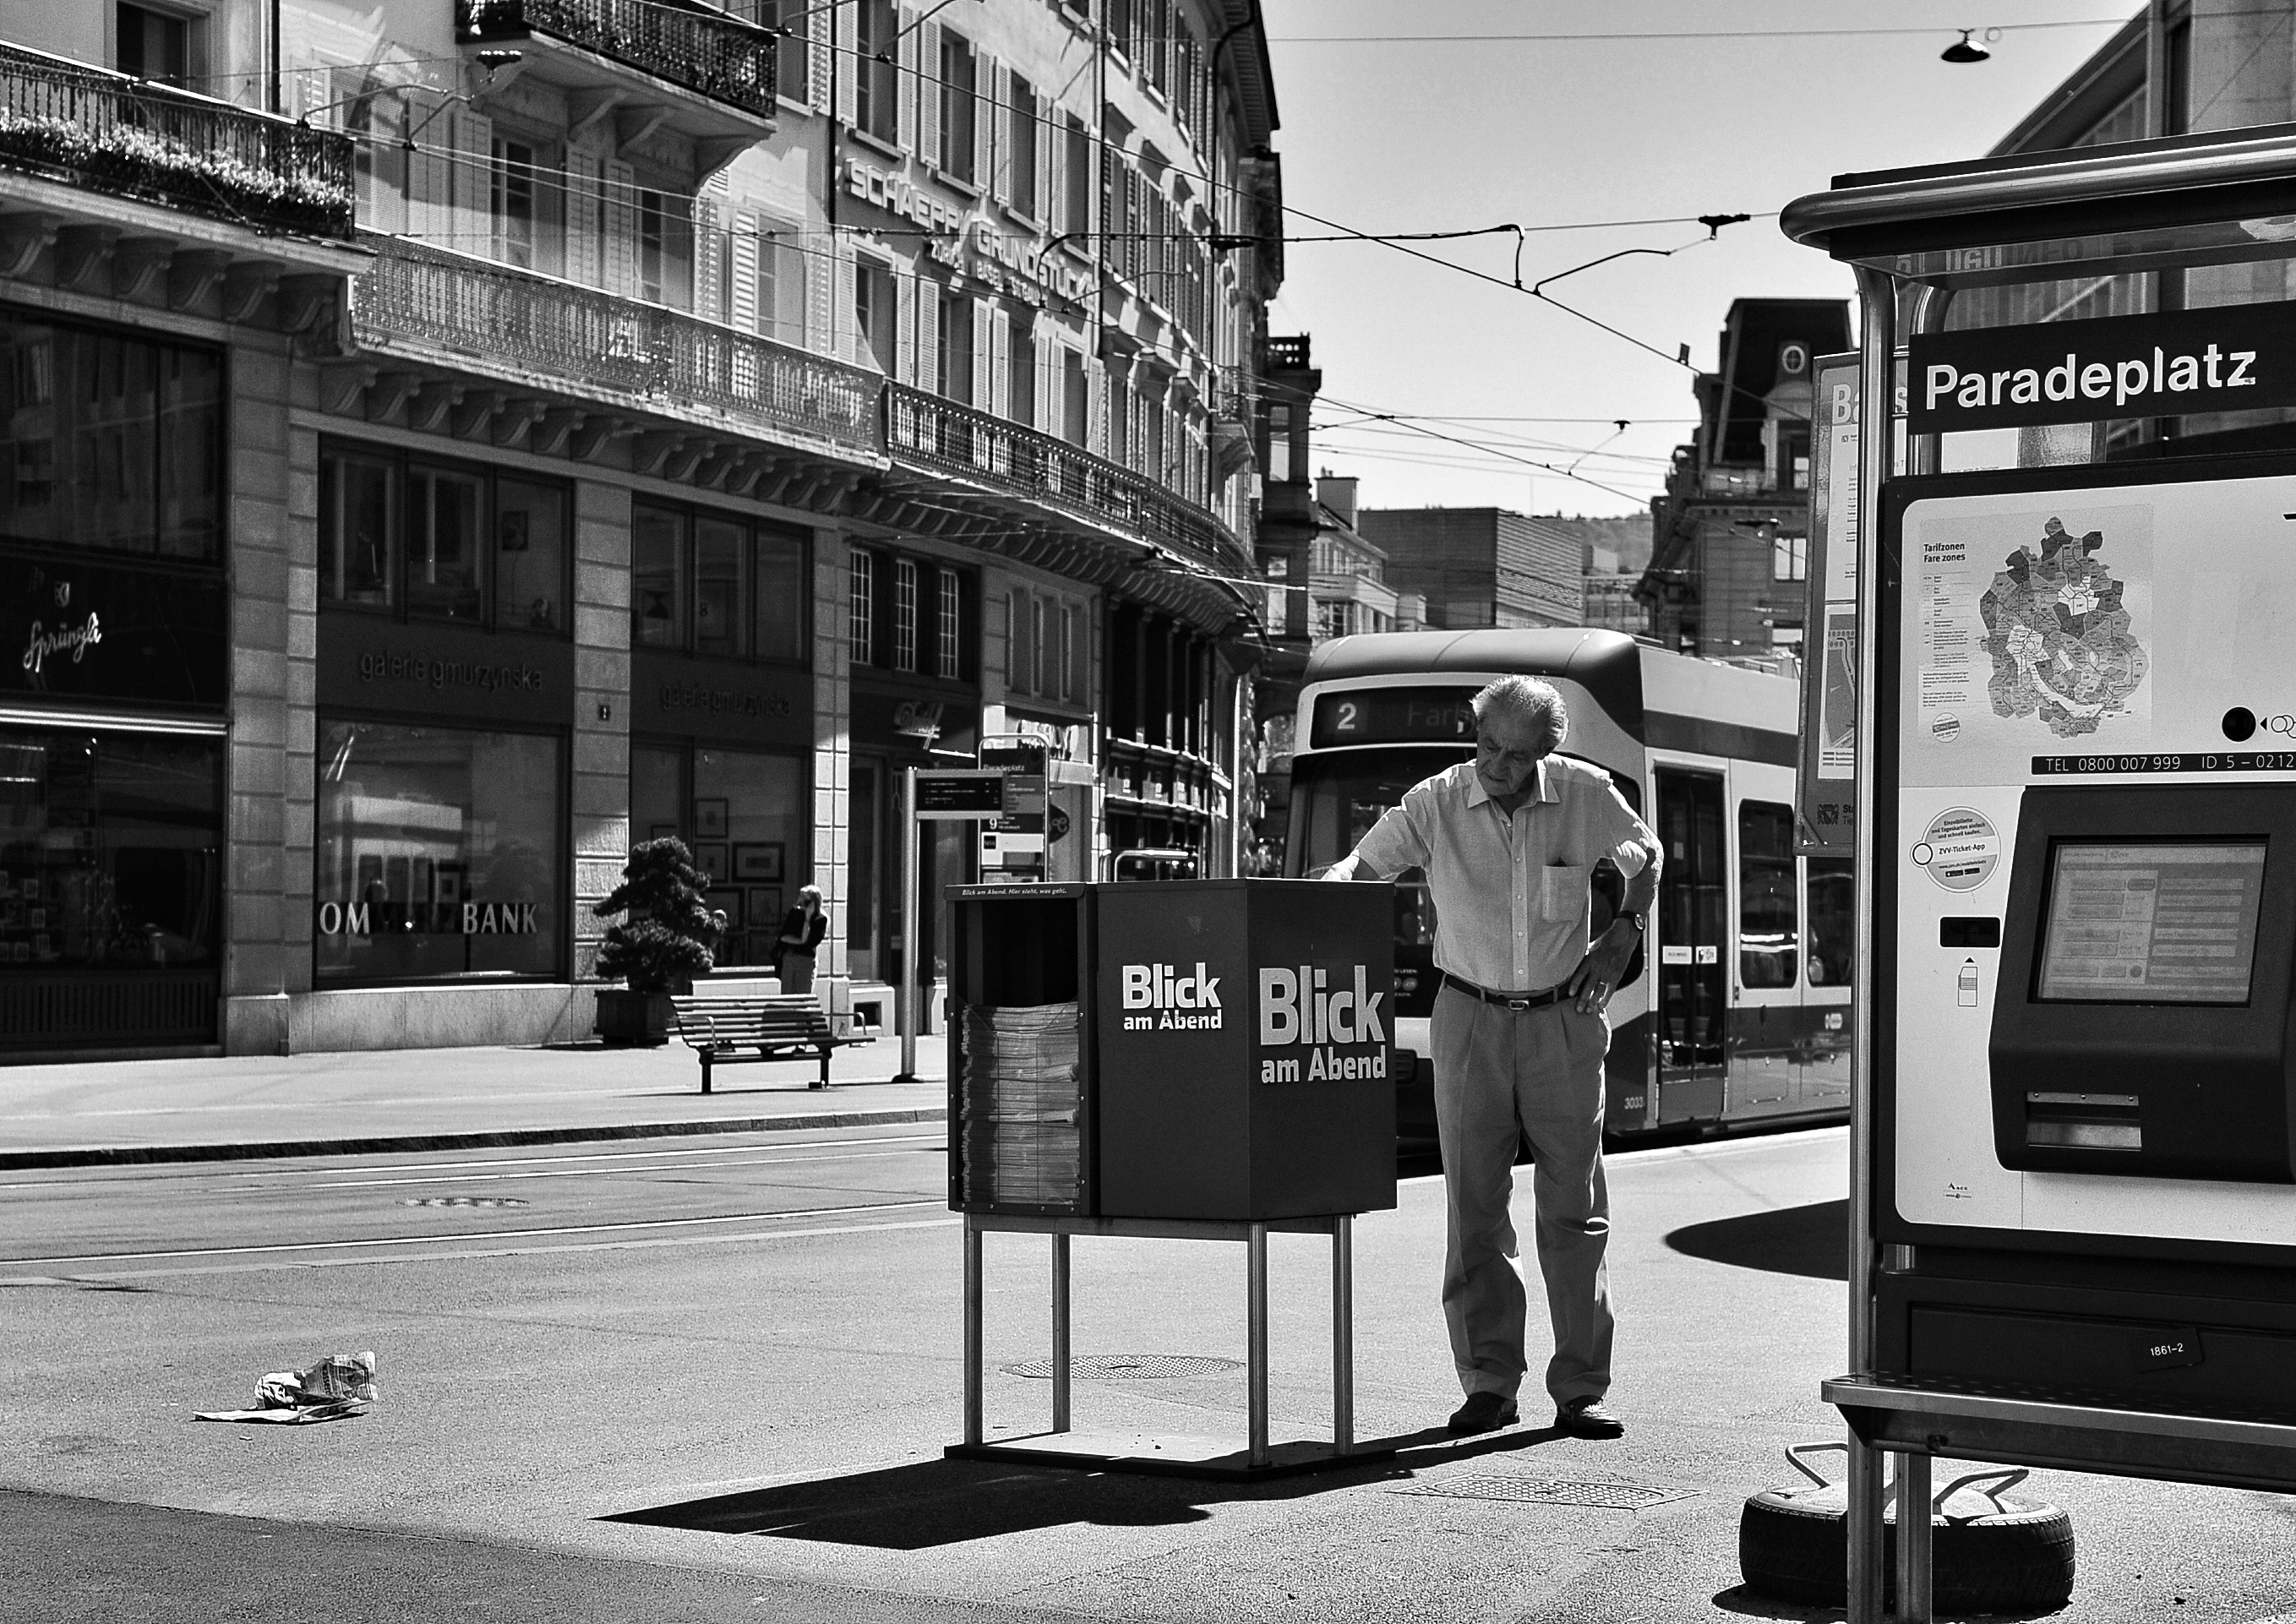
pedestrian, black and white, people, road, white, street, photography, city, urban, downtown, transport, vehicle, nikon, black, monochrome, lane, streetphotography, flickr, bw, 2016, candid, infrastructure, photograph, snapshot, streetart, ch, schweiz, switzerland, strasse, zri, zurich, blancoynegro, streetphoto, snapseed, schwarzundweiss, shape, mensch, streetlife, zeitung, streetpix, thomas8047, onthestreets, iamnikon, d300s, blackandwithe, stadtansichten, zrigrafien, streetartstreetlife, hofmanntmecom, zrichstreets, 175528, strassencene, vbz, stadtzrich, paradeplatz, blickamabend, urban area, monochrome photography